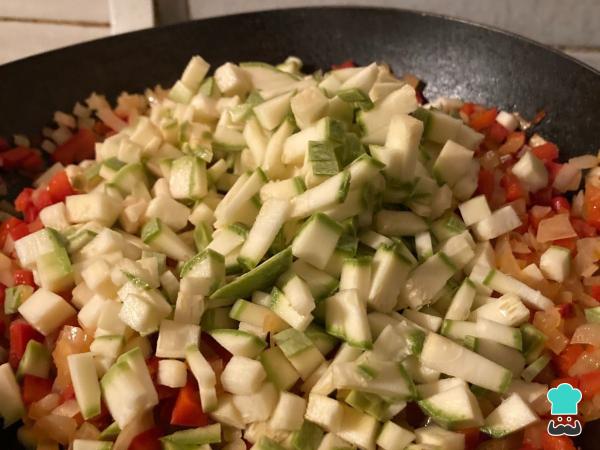
Pasados los 5 minutos aproximadamente, agrega el zuchini y la cebolla. Esta última debe estar bastante dorada.